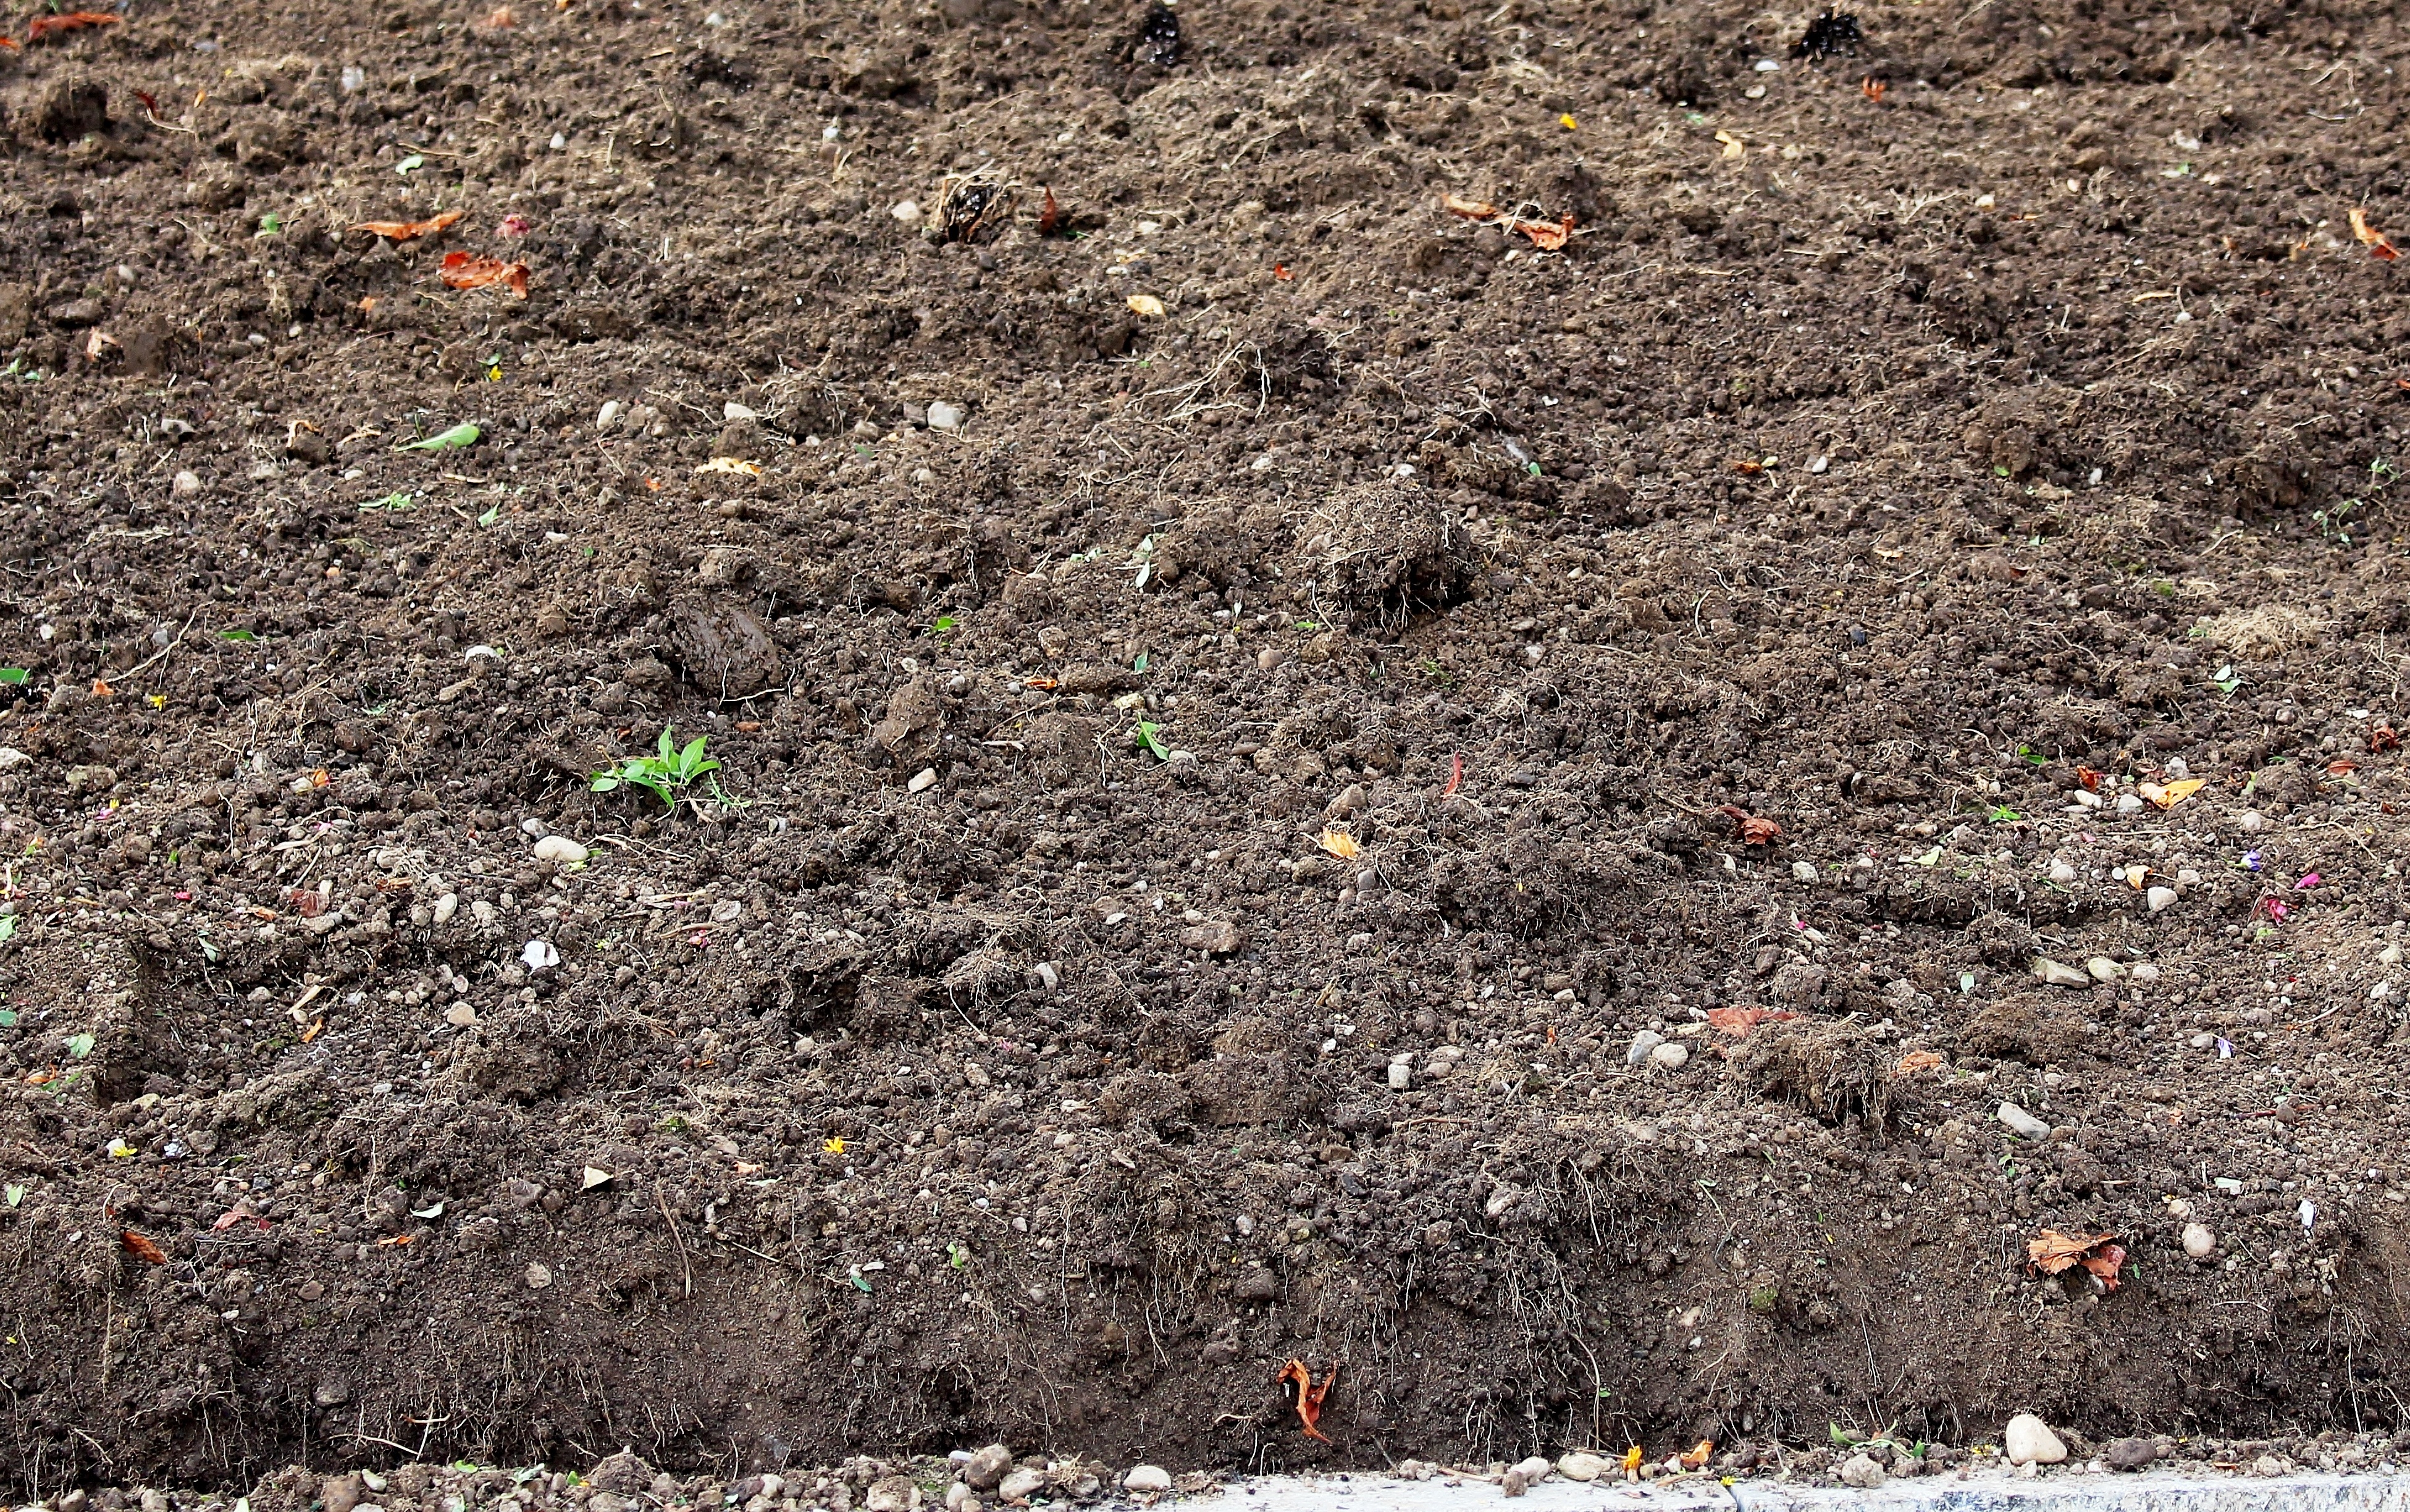
field, ground, asphalt, autumn, soil, garden, humus, arable, fallow, road surface, geological phenomenon